Mehtab Kaur

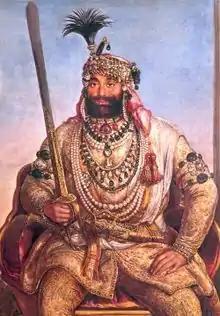
Maharaja Sher Singh (r. 1841 - 1843)

Jai Singh disagreed to betroth his granddaughter, Mehtab Kaur, to Maha Singh's son, Ranjit Singh, but was persuaded by his widowed daughter-in-law, Sada Kaur to agree to the match. The Kanhaiya chief died shortly afterwards in 1789, leaving his estates to Sada Kaur who took over the leadership of the Kanhaiya Misl. The same year the young Mehtab Kaur and Ranjit Singh were betrothed and married. The Muklawa happened in 1796.